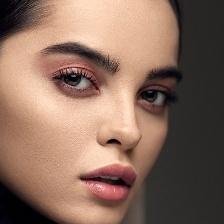
Label: faces